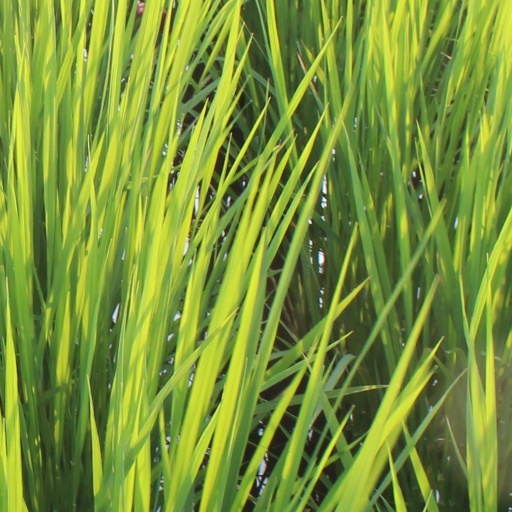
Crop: rice